Millie Bobby Brown

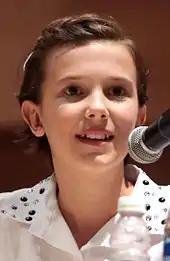
Brown in 2016

In 2013, Brown made her acting debut as a guest star in the ABC fantasy drama series "Once Upon a Time in Wonderland", a spin-off of "Once Upon a Time", portraying the role of Young Alice. In 2014, she had a starring role in the BBC America paranormal drama-thriller series "Intruders" as Madison O'Donnell. She made guest appearances in the CBS police procedural drama "NCIS", the ABC sitcom "Modern Family" and the ABC medical drama series "Grey's Anatomy".